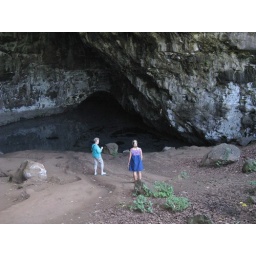
The water was so calm that even a rock thrown in didn't cause waves.